Alana Haim

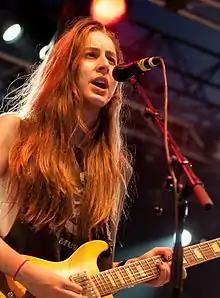
Alana Haim performing in 2013

In 2007, Alana and her sisters formed the band Haim and released their EP "Forever" in 2012. They have appeared at many music festivals, one of which brought them to the attention of artist and musician Jay-Z, who signed them to his recently founded label Roc Nation in 2012. Alana signed with Columbia Records at the end of 2012, and was a featured artist at Jay-Z's Made in America festival. Haim released their first studio album, "Days Are Gone", in September 2013. It was a commercial success, and they were musical guests on "Saturday Night Live". They released their second studio album, "Something to Tell You", in July 2017. In June 2020, they released their third album, "Women in Music, Pt. III", which was nominated for Album of the Year at the 63rd Annual Grammy Awards, with the single, "The Steps", nominated for Best Rock Performance. The album was widely featured on year-end best album lists, including those of "The Guardian", "NPR", "Pitchfork" and "Stereogum".